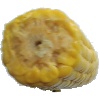
Label: Corn 1